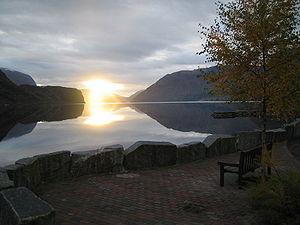
Le Hornindalsvatnet est un lac situé en Norvège. Il est le plus profond d'Europe, sa surface étant à 53 mètres au-dessus du niveau de la mer et son fond à 461 mètres en dessous du niveau de la mer. Il est le 19ᵉ lac de Norvège si on le classe par sa superficie de 50,42 km². Son volume estimé est de 12,06 km³.